Hardwick House, Suffolk

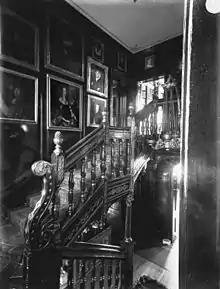
Interior of Elizabethan Hardwick House, showing staircase. Circa 1900

Hardwick House, standing one and a half miles south of Bury, was a Jacobean house of 1612 thought to have incorporated the medieval Abbey Lodge and featured a bold portico entrance with enormous carved oak doors and the Drury coat of arms carved above the doorway. The House was embroidered over the centuries by the Cullums who added gables, towers, ornate cut flint Tolkiensian cottage confections, gazebos, fountains, statuary and planting.